Magdalena: Anghel sa Putikan

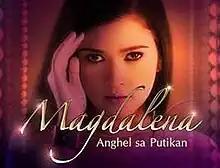
Title card

Magdalena: is a Philippine television drama series broadcast by GMA Network. The series is based on Nuevas' comic book series, "". Directed by Gina Alajar, it stars Bela Padilla in the title role. It premiered on October 8, 2012 on the network's Afternoon Prime line up. The series concluded on January 18, 2013 with a total of 75 episodes.